Charles Denby Jr.

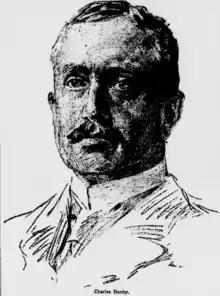
Portrait of Denby from 1916

Denby married Martha Dalzell Orr in 1895. They had three sons James Denby (also in the foreign service), Charles Denby, and Edwin Denby, a noted dance critic and poet.